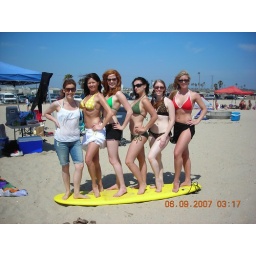
May baby beach bash...in June..my crutches in the sand somewhere behind me. Good Times!